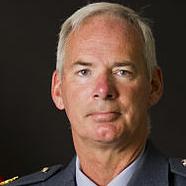
Age: 54